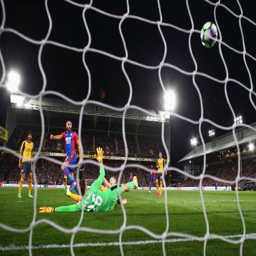
soccer player shoots past football player to score their first goal during the match .